Sunshine Becker

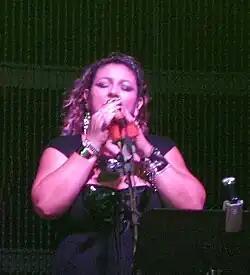
Sunshine performing with Furthur at the Mann Center for the Performing Arts in Philadelphia on July 23, 2011.

On November 21, 2008, December 26, 2009, and January 28, 2011, Sunshine sang the national anthem before the Oakland Golden State Warriors basketball games, and on April 6, 2010, before the Oakland Athletics baseball game. On December 12, 2010, she performed, along with Phil Lesh, Bob Weir, Jackie Greene, and Jeff Pehrson, at the annual "Philharmonia" benefit concert in San Francisco. She also appeared on December 3, 2011, at "Run for the Roses: A One-of-a-Kind Musical Evening", a Rex Foundation benefit show, where she, along with John Kadlecik, Melvin Seals, Greg Anton and Robin Sylvester, performed a Jerry Garcia Band tribute set.